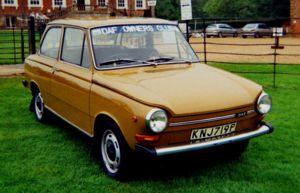
La Daf 44 est une automobile du constructeur d'origine néerlandaise DAF.